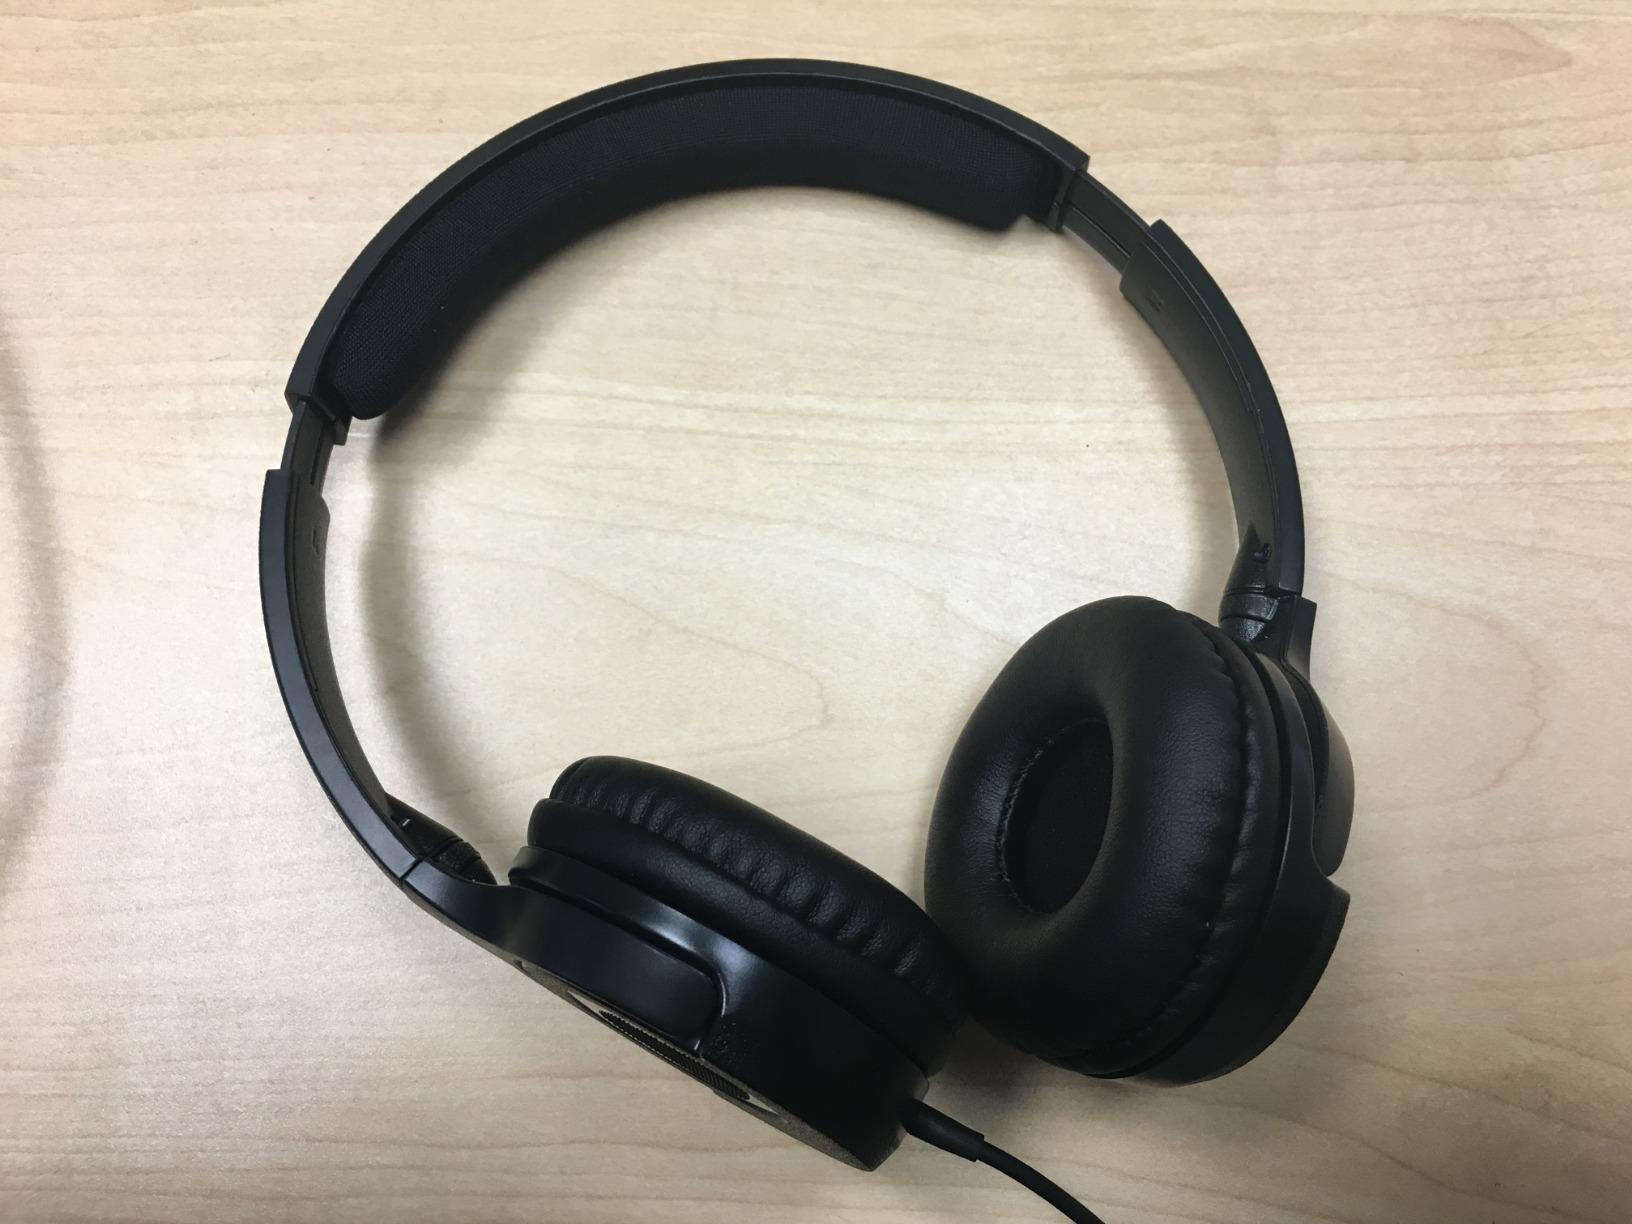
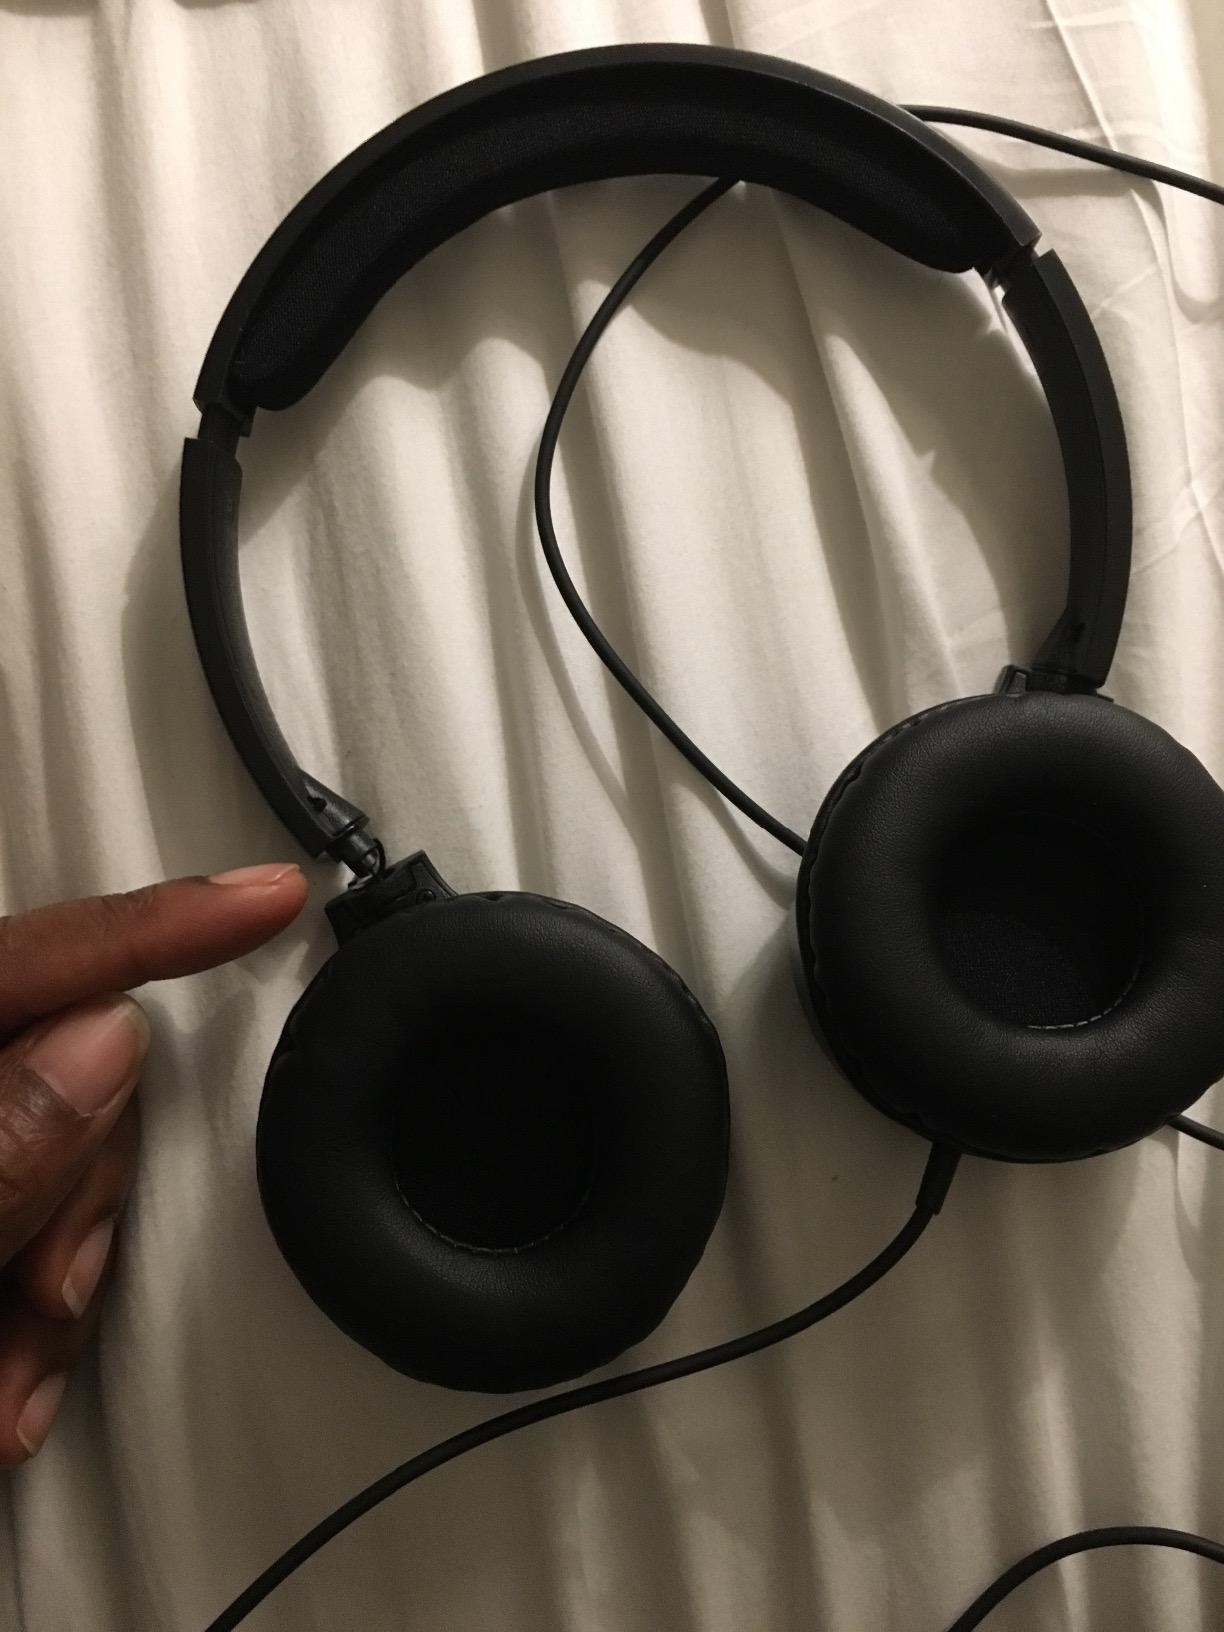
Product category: headphones
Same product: yes